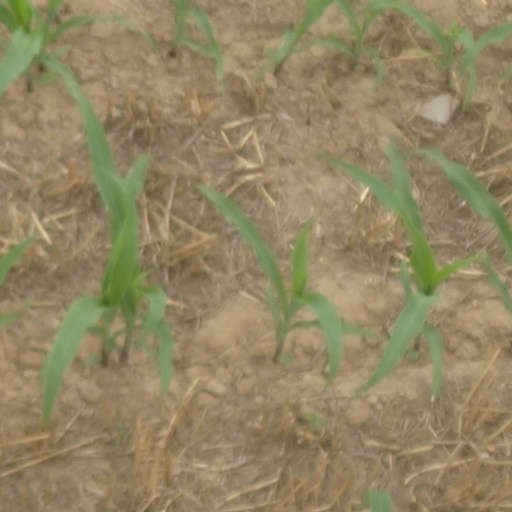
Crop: maize; corn